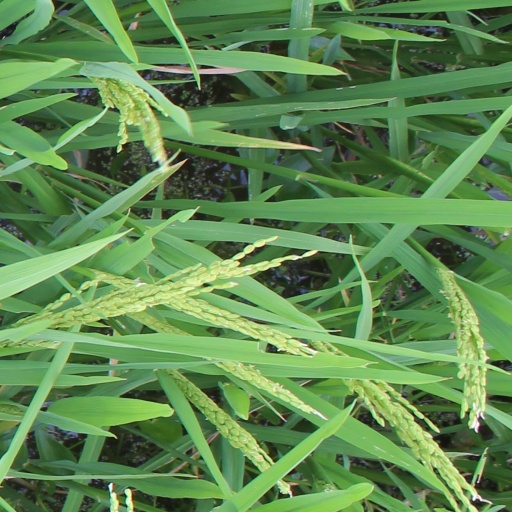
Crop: rice